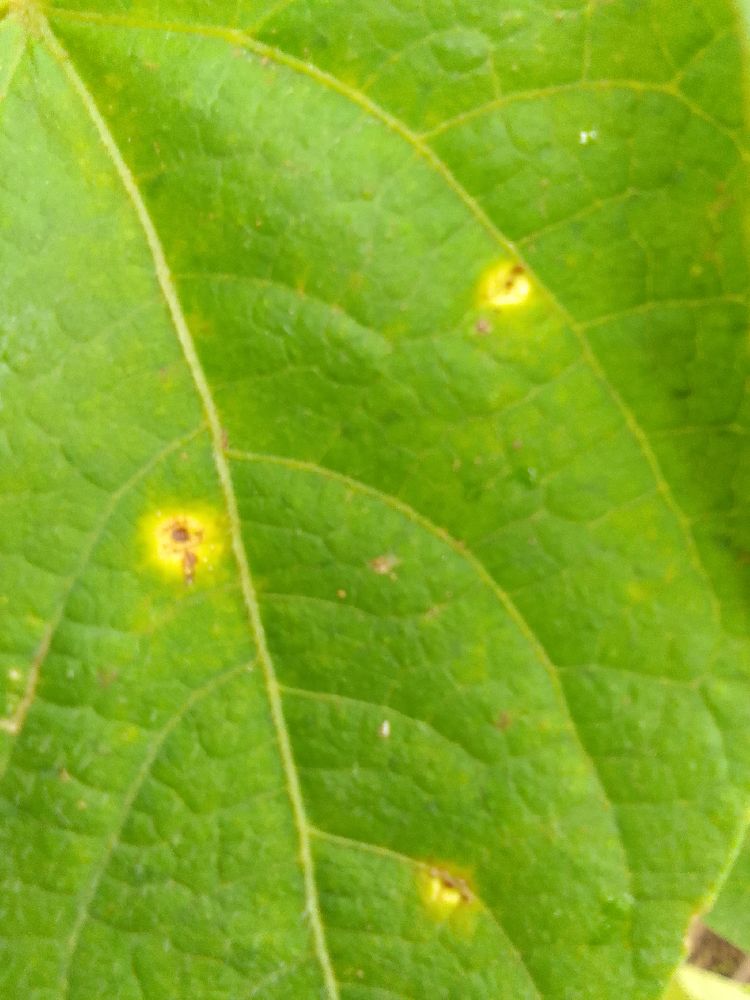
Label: rust